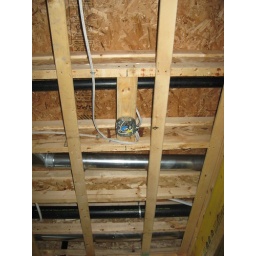
Aug 12, 2009- Kitchen ceiling, bulkhead on the right, looking towards the kitchen window over the sink